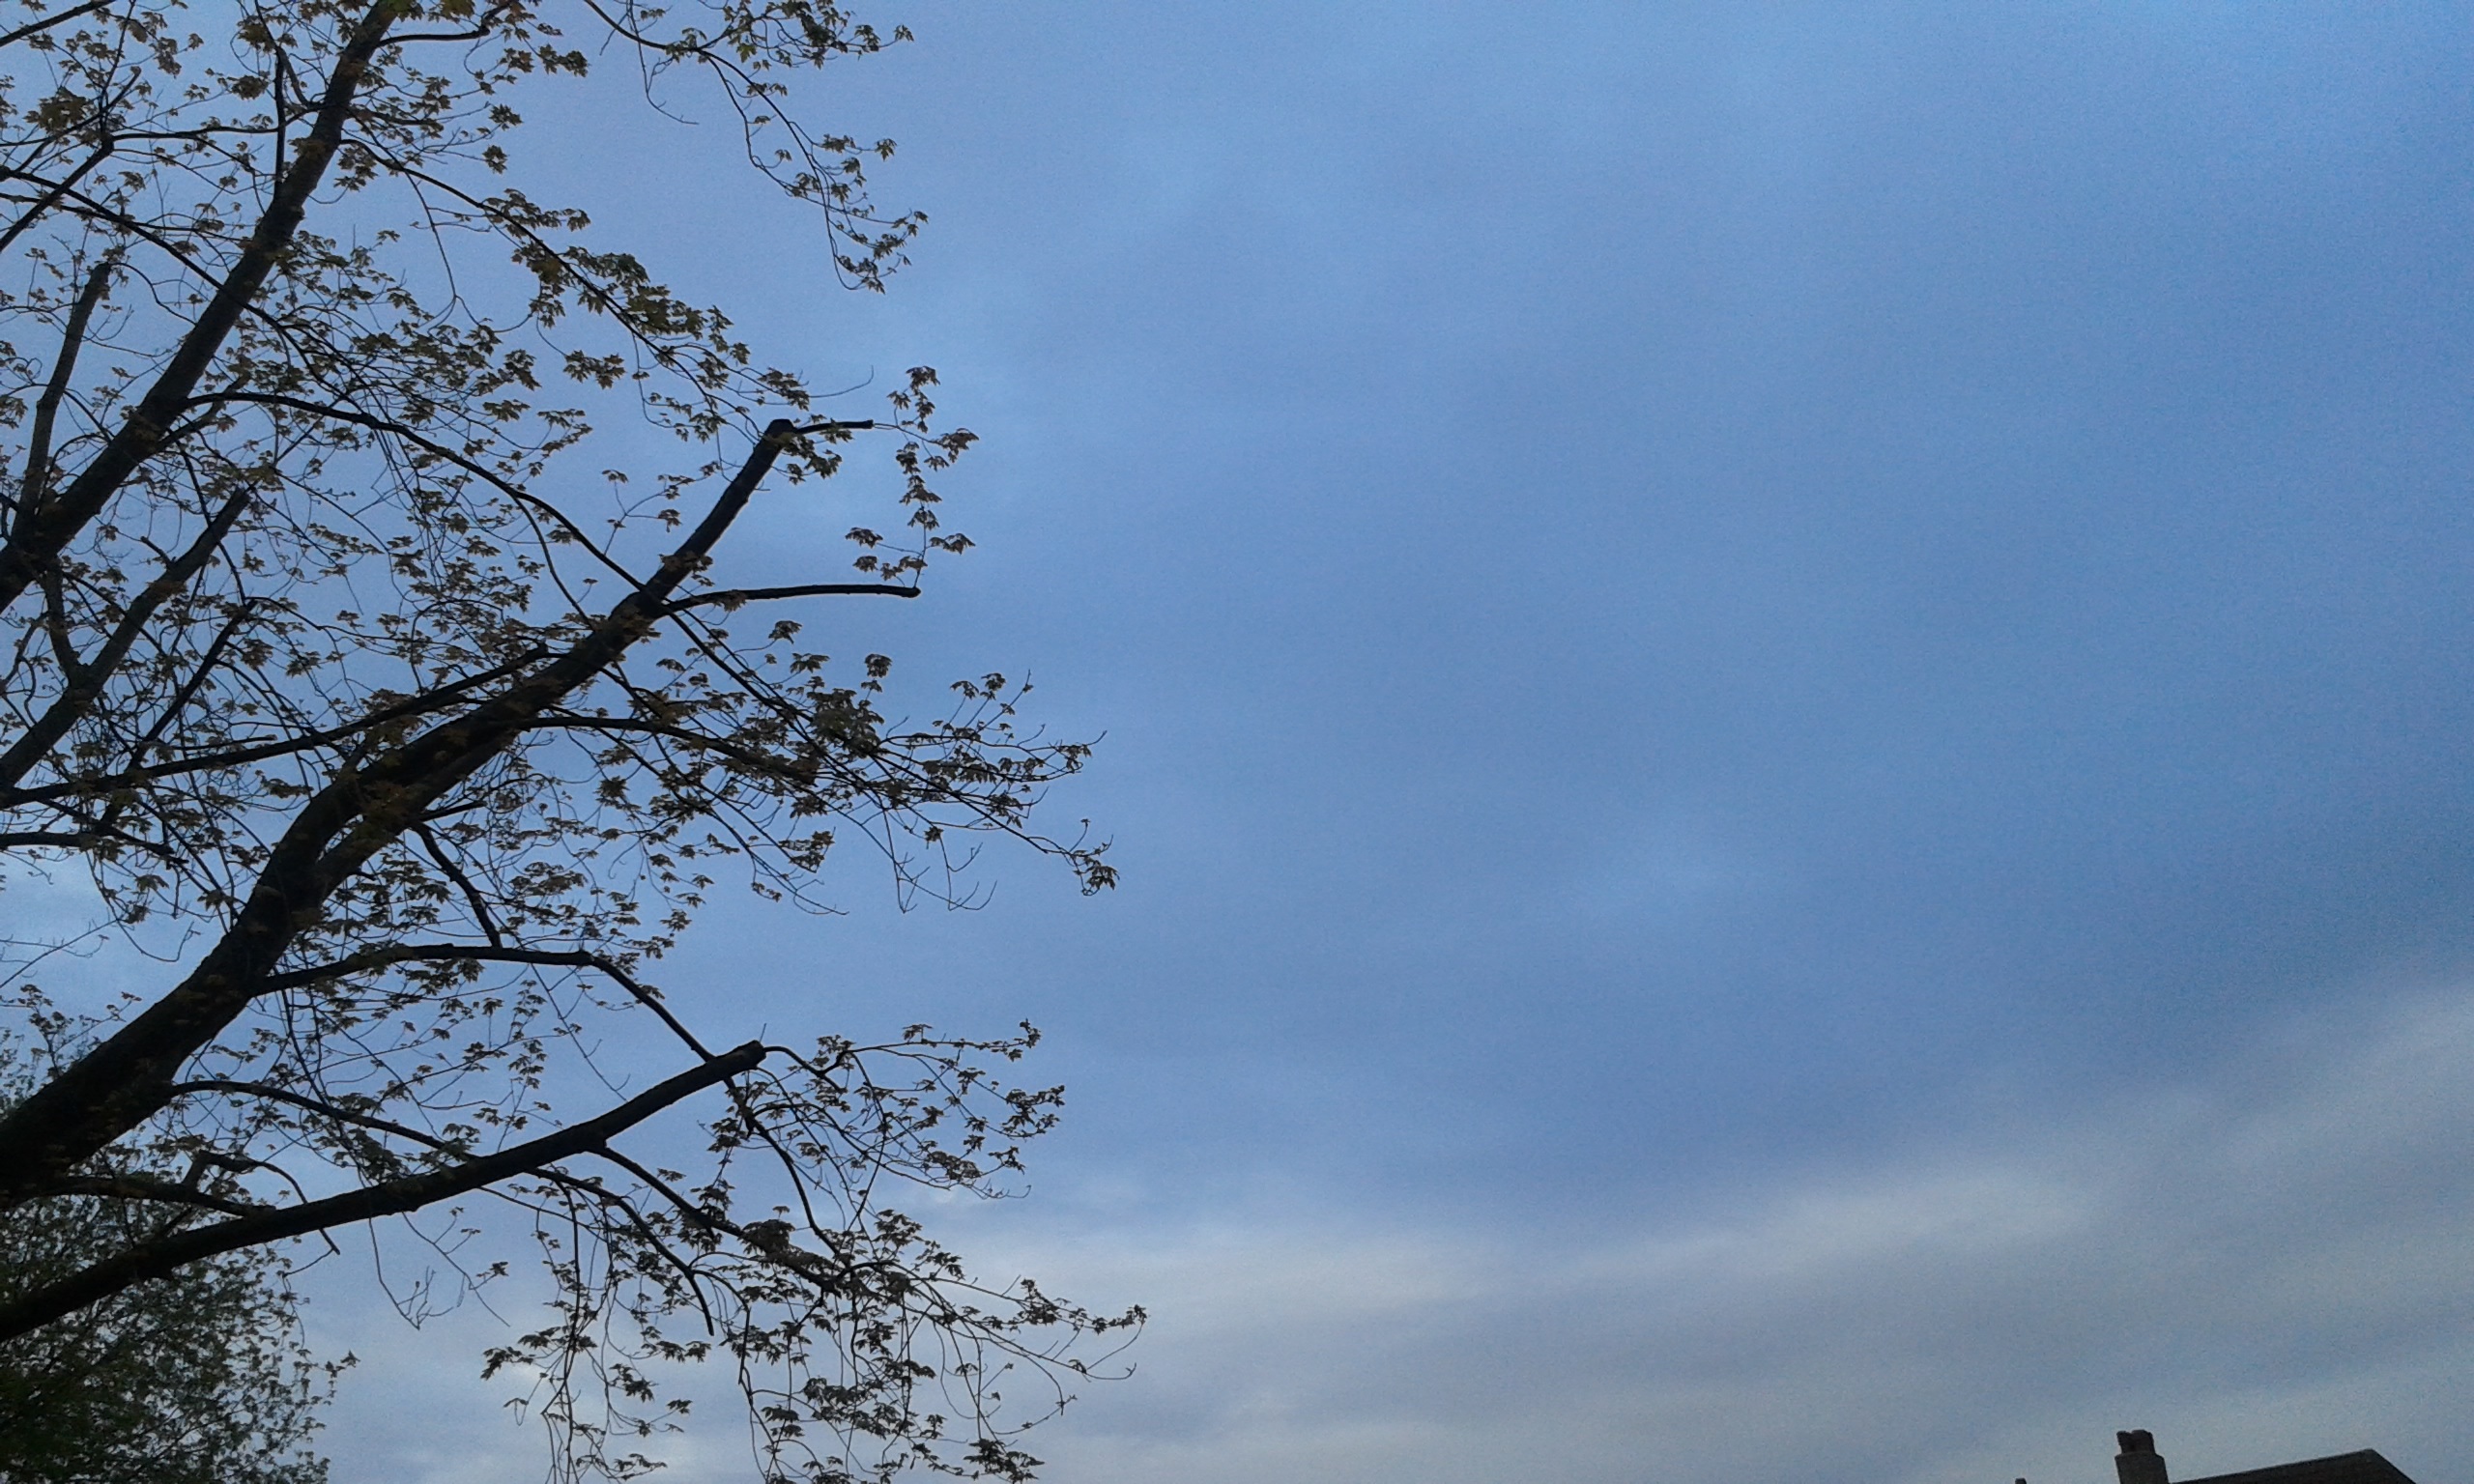
tree, branch, cloud, plant, sky, sunlight, morning, flower